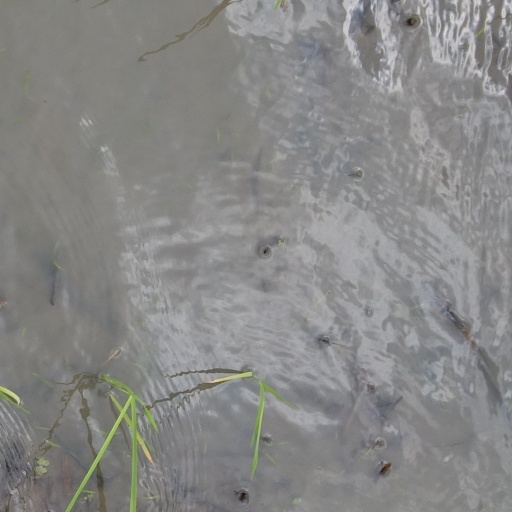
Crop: rice